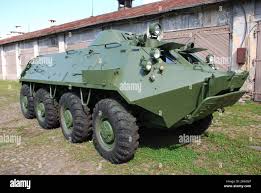
Label: BTR